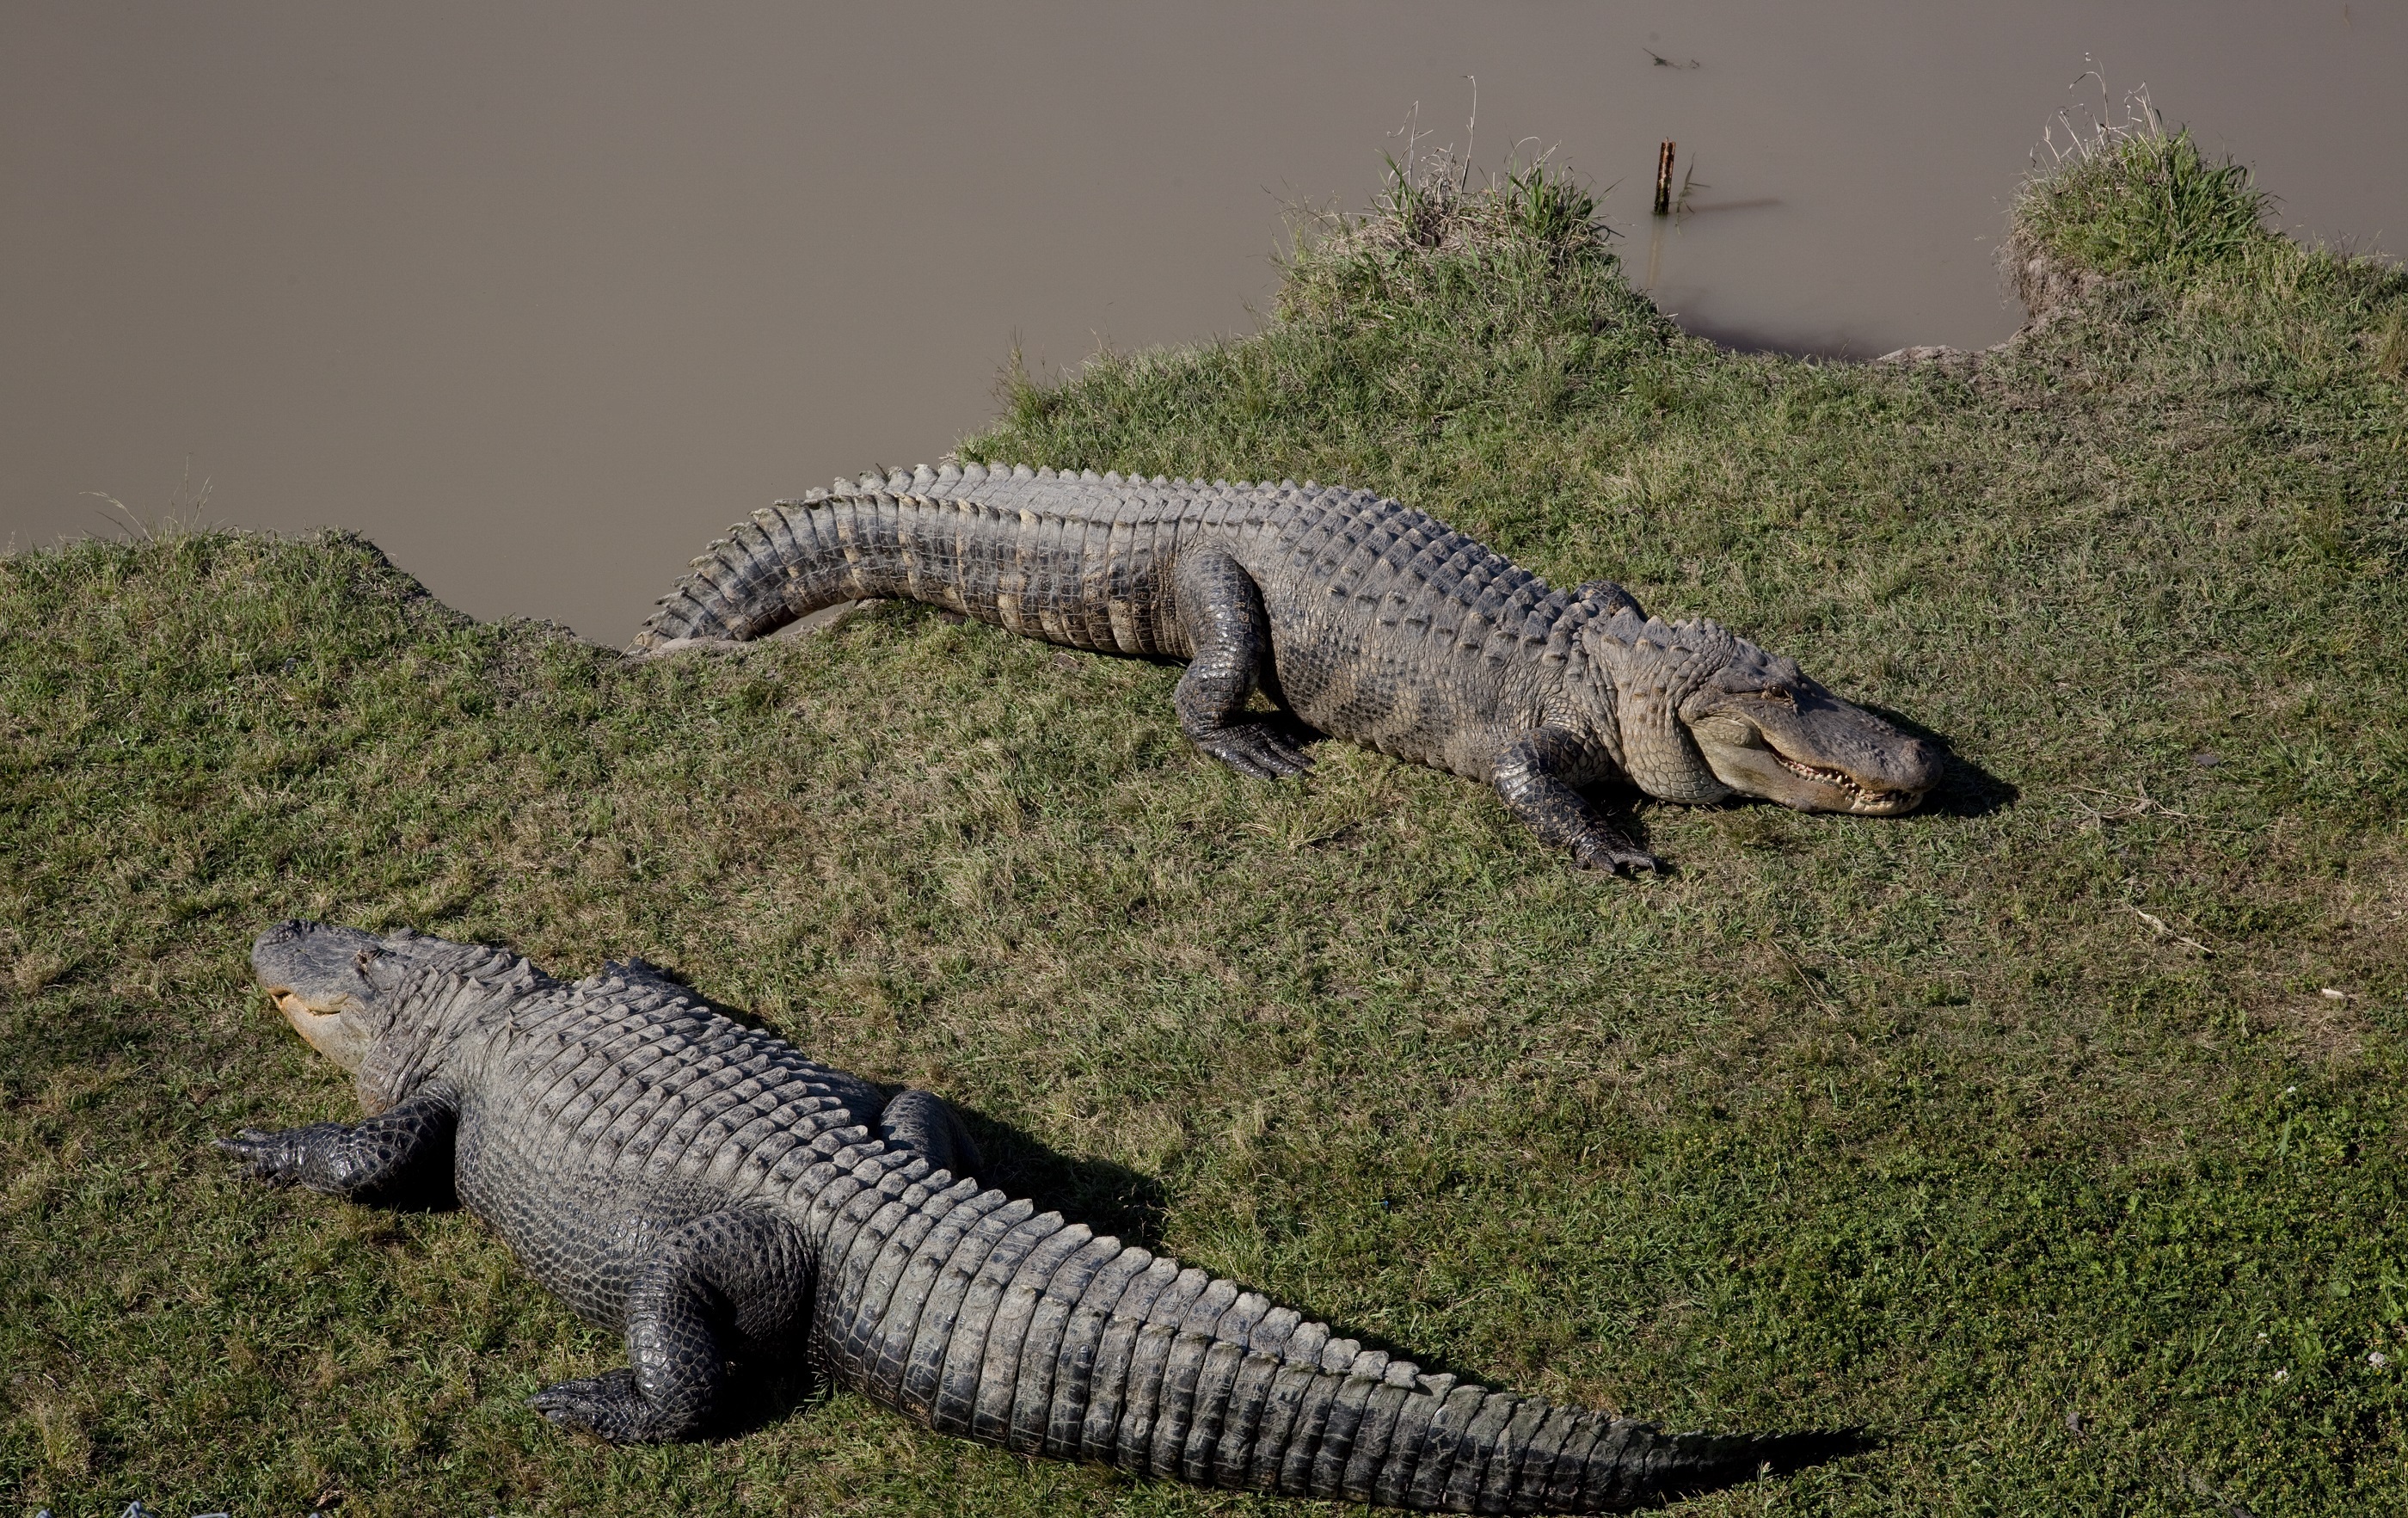
water, nature, swamp, shore, wildlife, wild, predator, reptile, iguana, fauna, crocodile, alligator, outdoors, bank, animals, vertebrate, amphibians, resting, alligators, sunning, gators, crocodilia, american alligator, gharial, nile crocodile